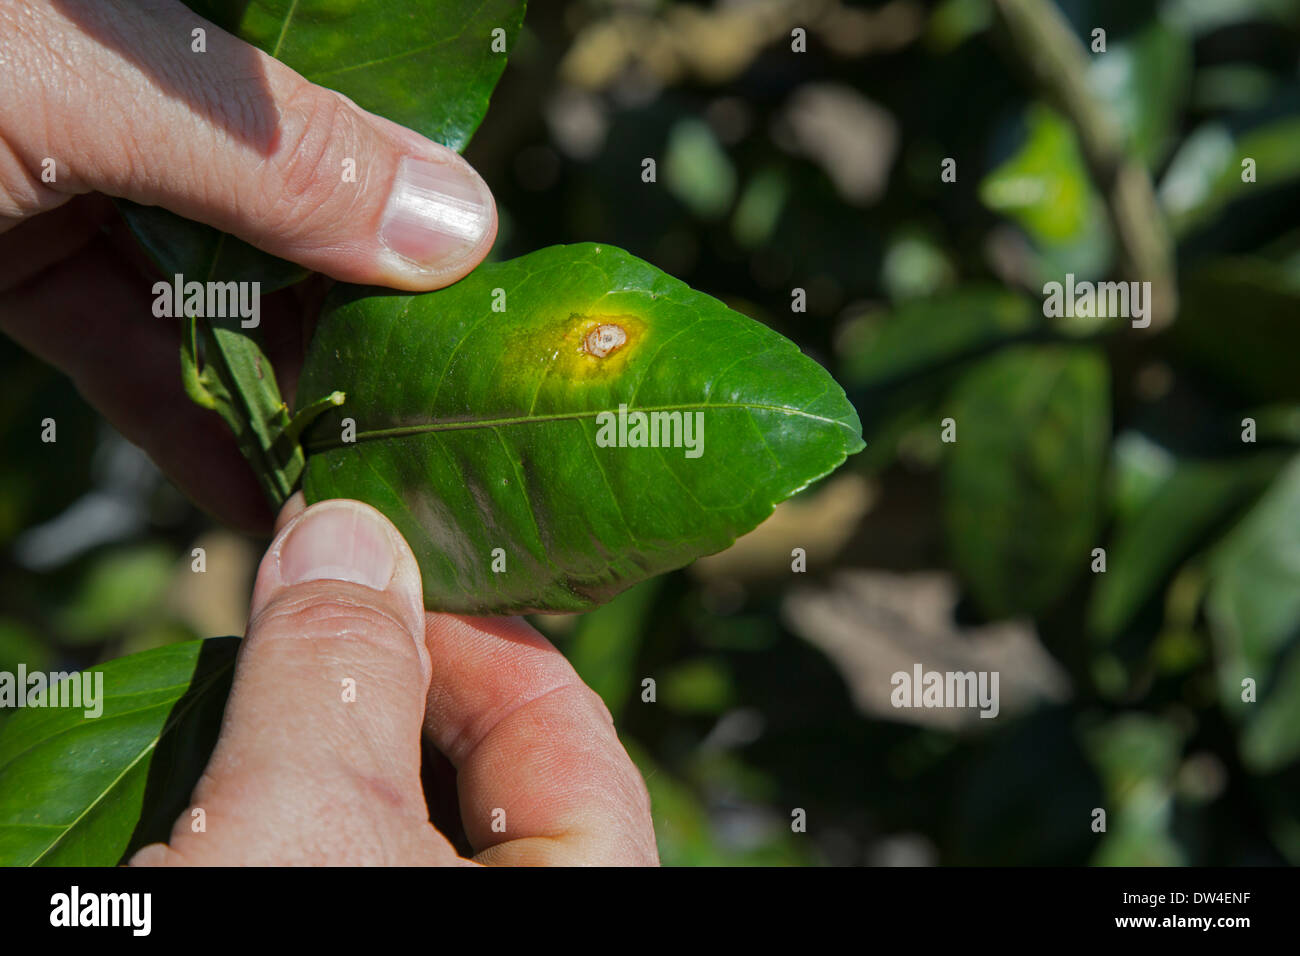
Plant: Citrus
Disease: citrus canker